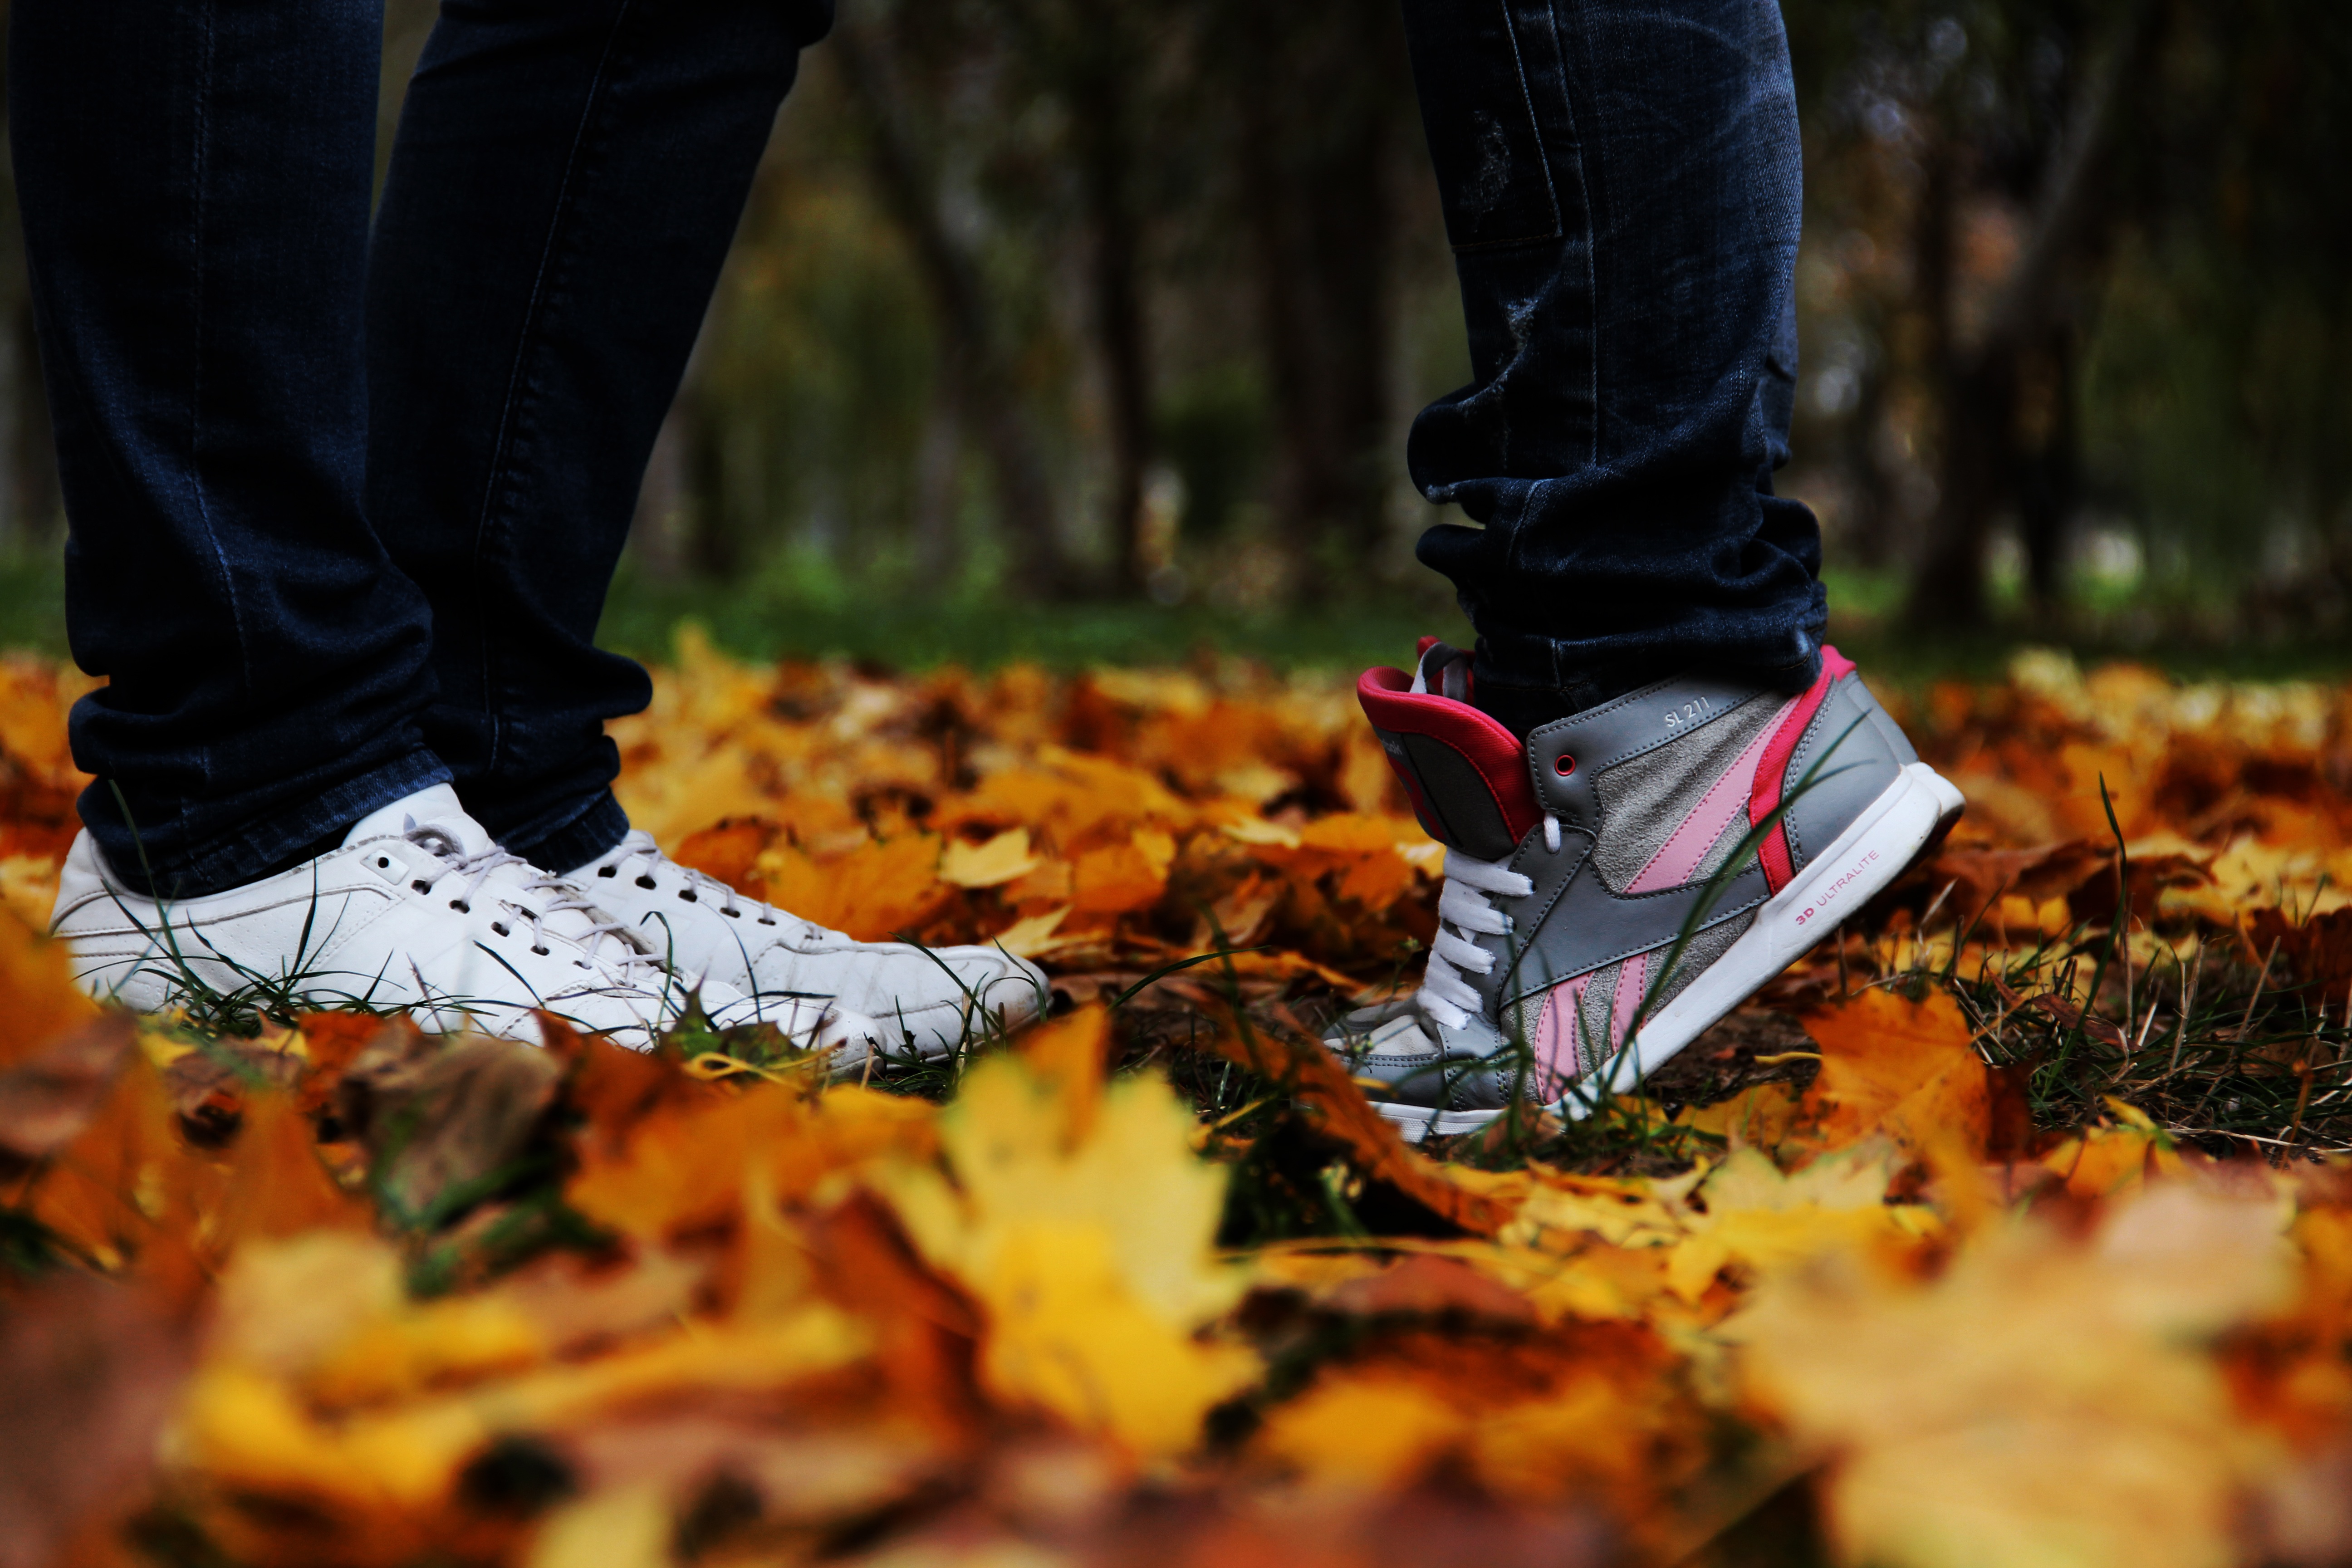
tree, leaf, love, spring, color, autumn, couple, season, leaves, sneakers